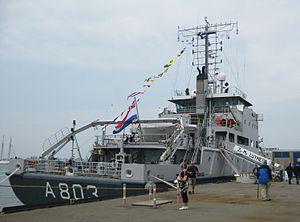
Le HNLMS Luymes est un navire de surveillance hydrographique de la Marine royale néerlandaise.